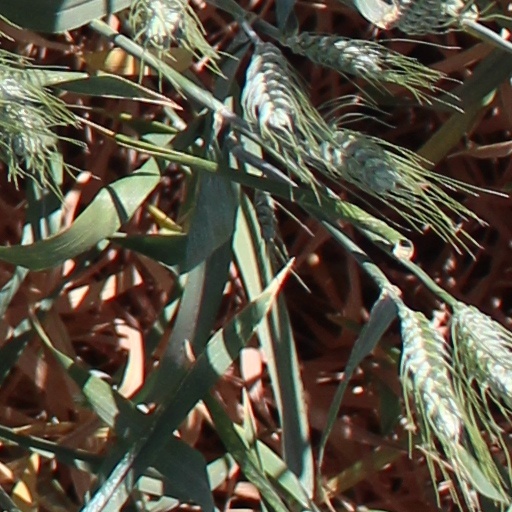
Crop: wheat